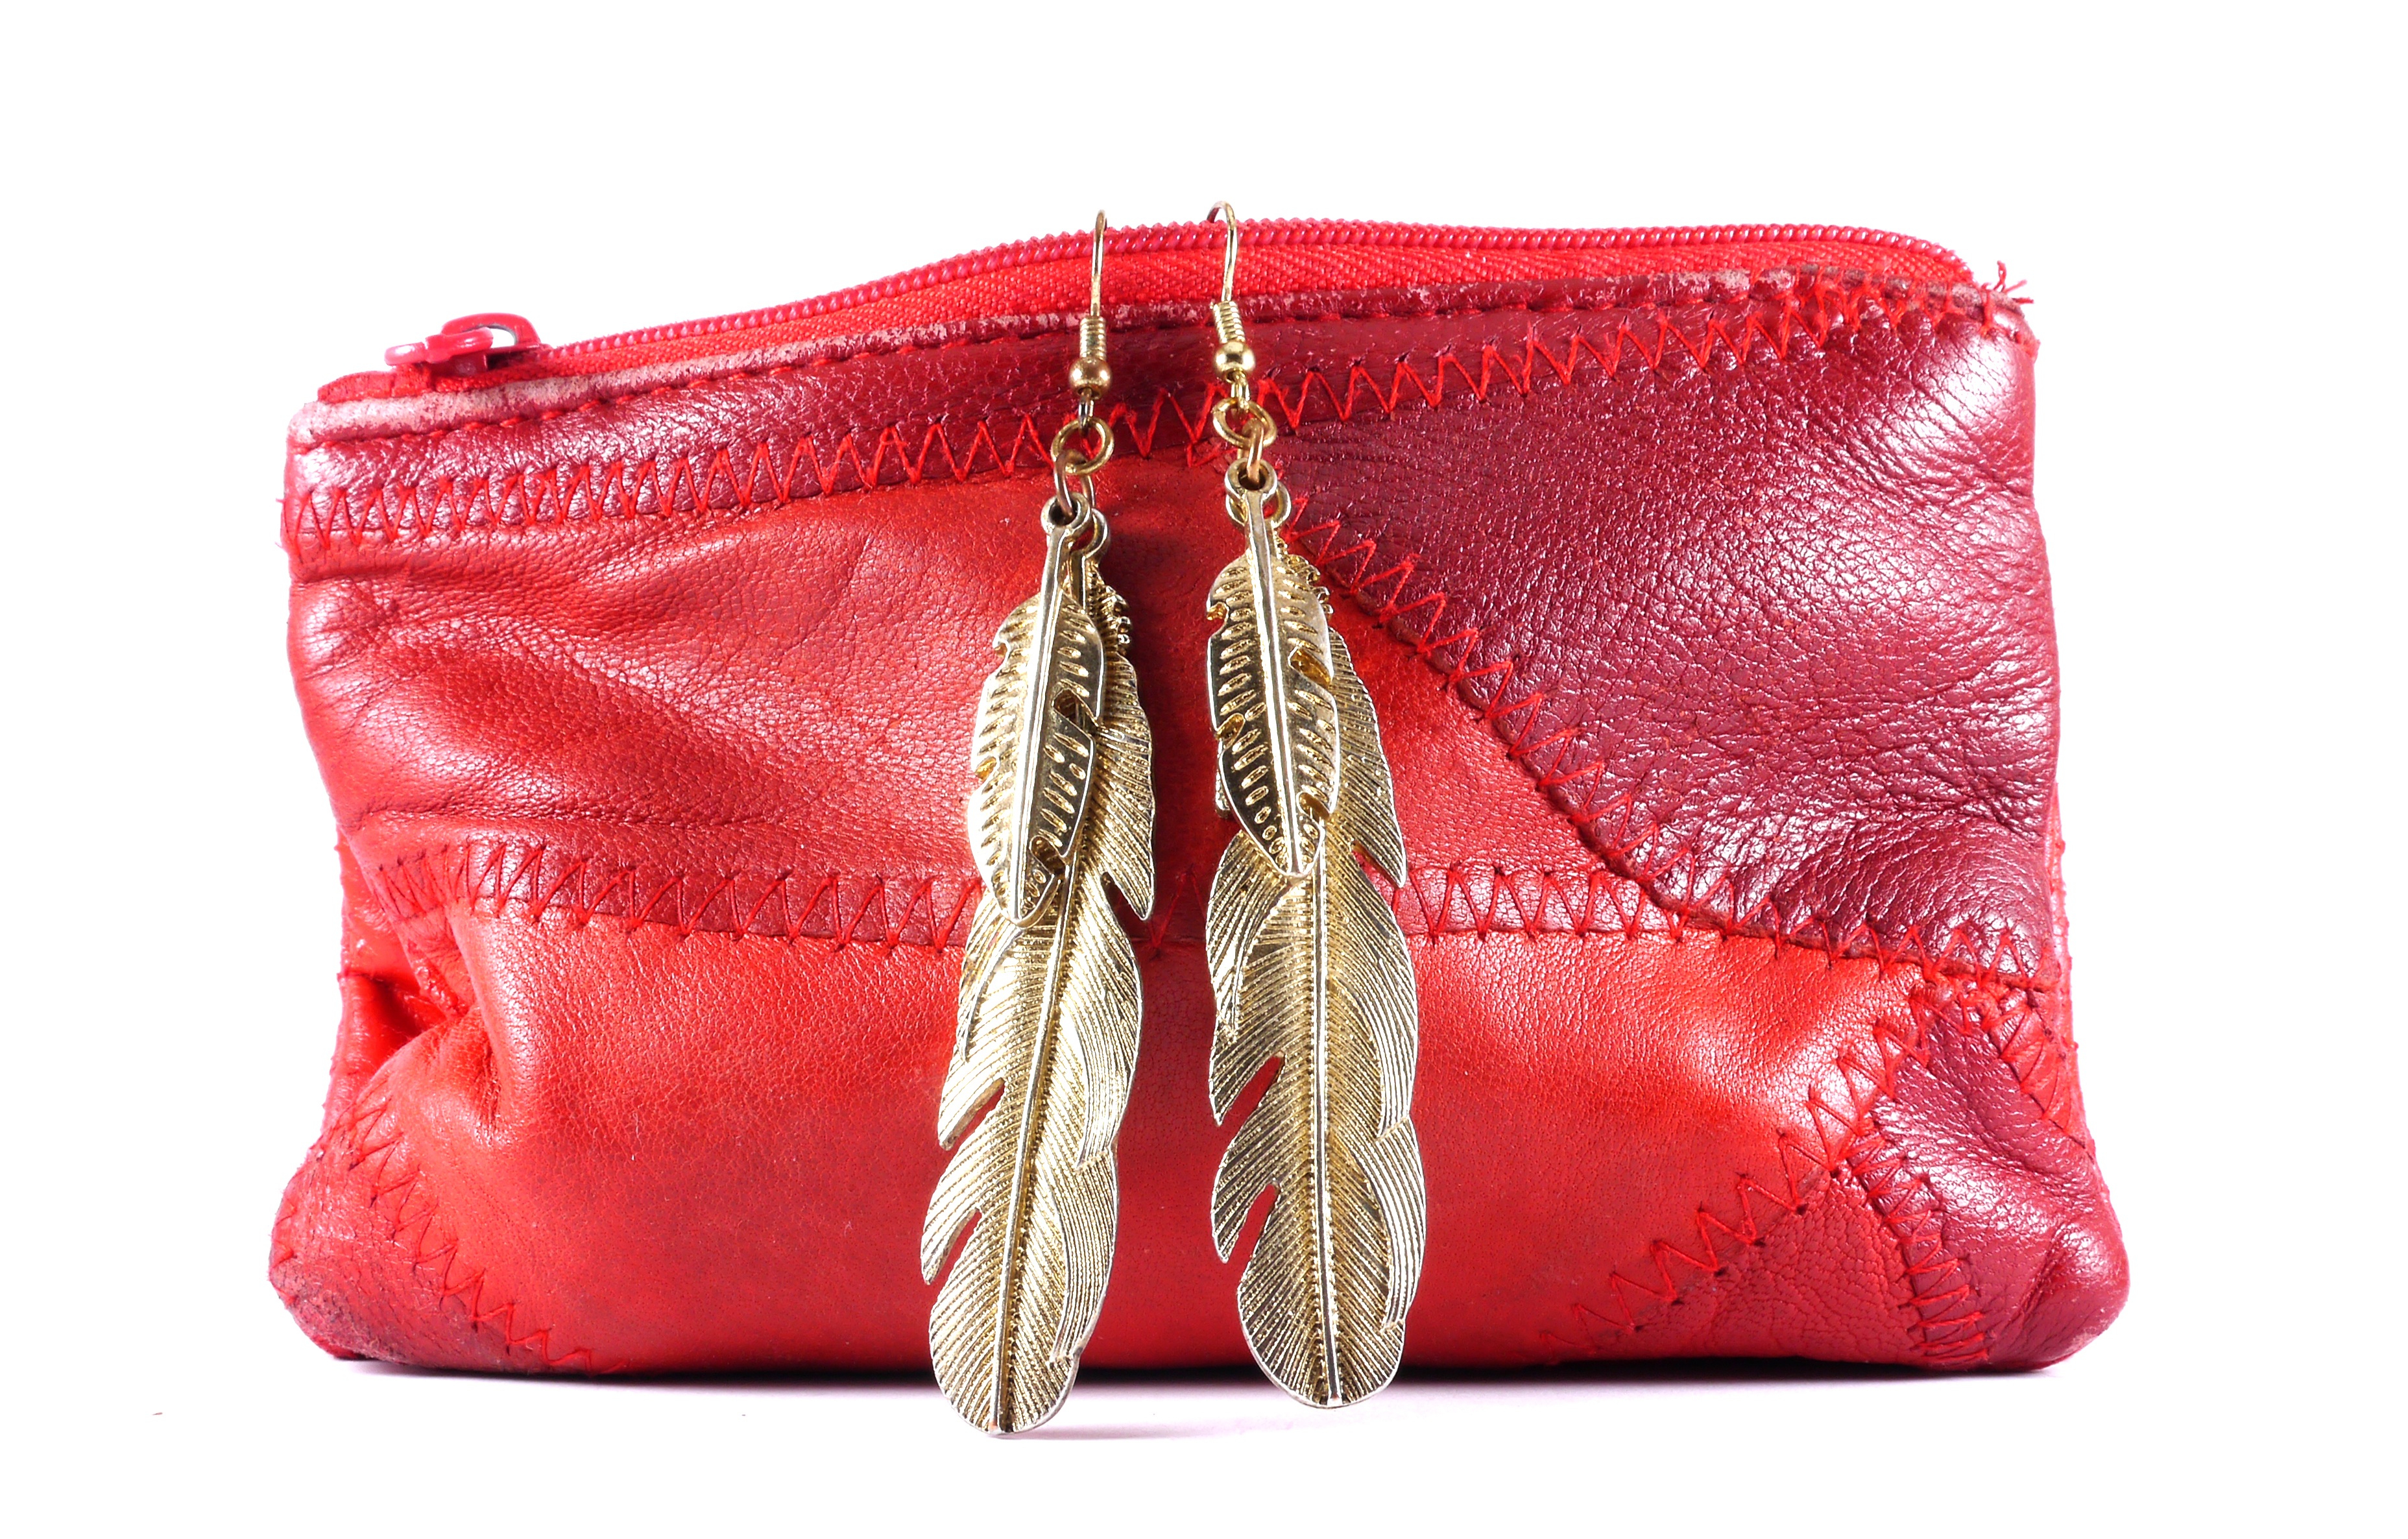
leather, red, bag, fashion, handbag, wallet, design, purse, style, magenta, glamour, accessory, fashionable, fashion accessory, coin purse, shoulder bag, feather earings, earings